One Dollar Too Many

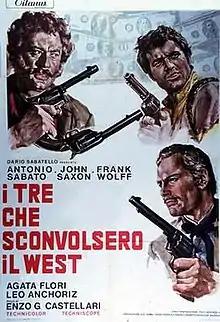

One Dollar Too Many is a 1968 Spaghetti Western feature film directed by Enzo G. Castellari and starring Antonio Sabàto, John Saxon, and Frank Wolff.